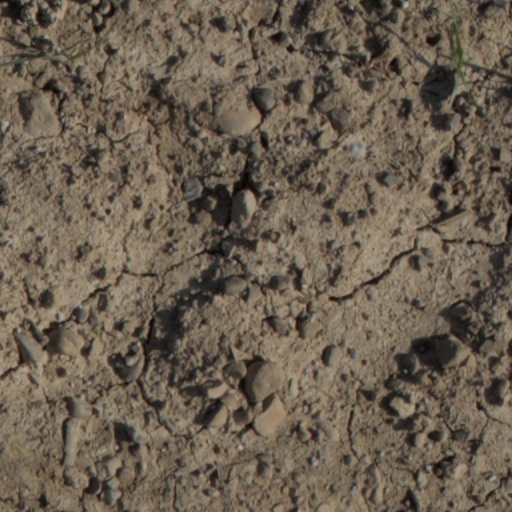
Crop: wheat